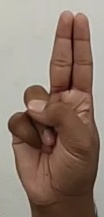
ASL sign: U